Lolium temulentum

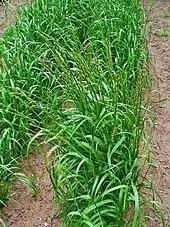
Habitus

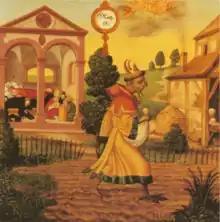
"The enemy sowing darnel seeds" by (1526–1546)

Darnel usually grows in the same production zones as wheat and was a serious weed of cultivation, a Vavilovian mimic of wheat, until modern sorting machinery enabled darnel seeds to be separated efficiently from seed wheat. The similarity between these two plants is so great that in some regions, darnel is called "false wheat". It bears a close resemblance to wheat until the ear appears. The spikes of "L. temulentum" are more slender than those of wheat. The spikelets are oriented edgeways to the rachis and have only a single glume, while those of wheat are oriented with the flat side to the rachis and have two glumes. Wheat will appear brown when ripe, whereas darnel is black.